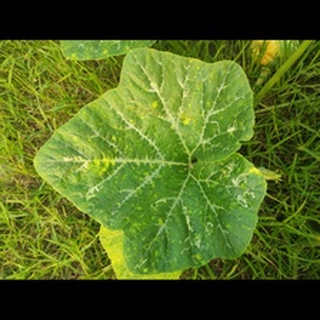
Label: pumpkin_bacterial_leaf_spot